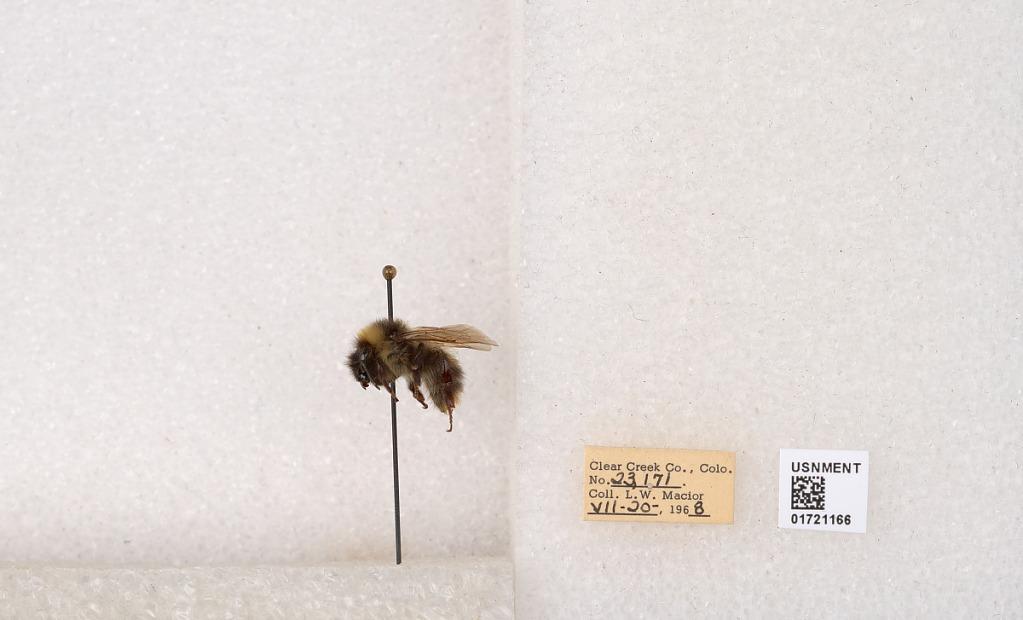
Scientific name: Bombus kirbyellus
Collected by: L. Macior
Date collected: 1968-7-20
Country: United States
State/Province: Colorado
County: Clear Creek
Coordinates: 39.6891, -105.644